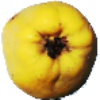
Label: Quince 1